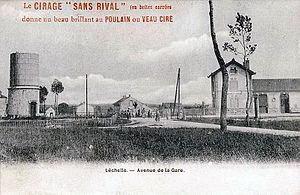
Léchelle - Avenue de la gare.
Léchelle est une commune française située dans le département de Seine-et-Marne en région Île-de-France.
La gare de Léchelle est une gare ferroviaire française de la ligne de Longueville à Esternay située sur le territoire de la commune de Léchelle, dans le département de Seine-et-Marne en région Île-de-France.